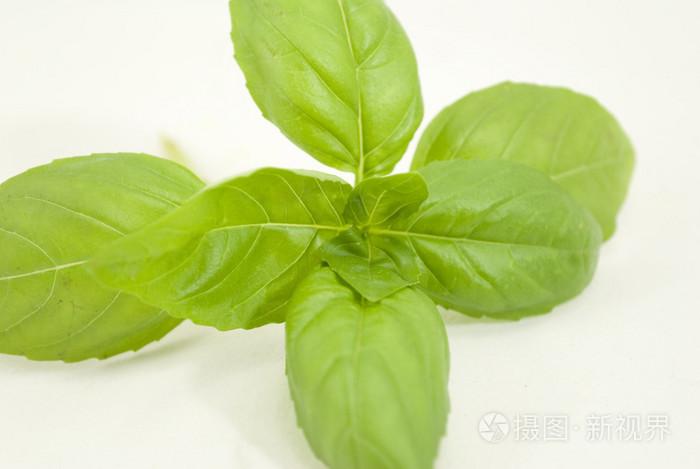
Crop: unknown
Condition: basil